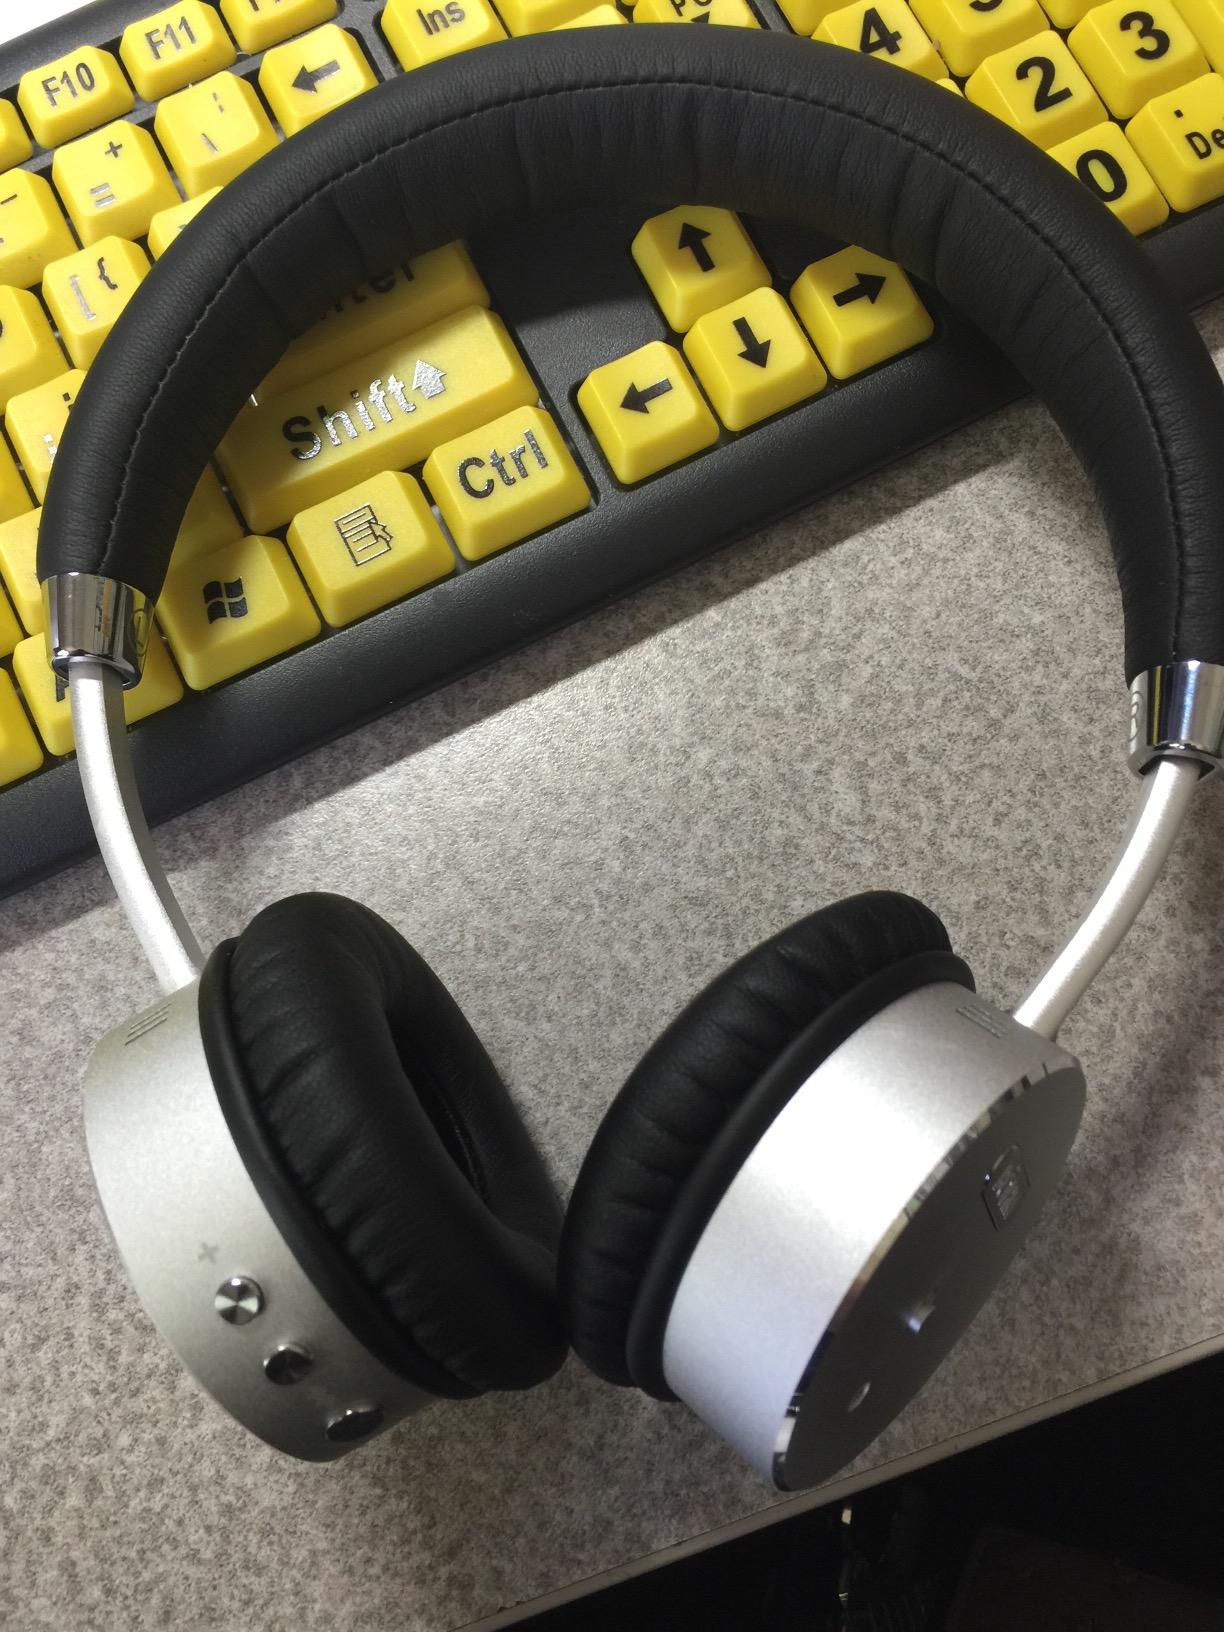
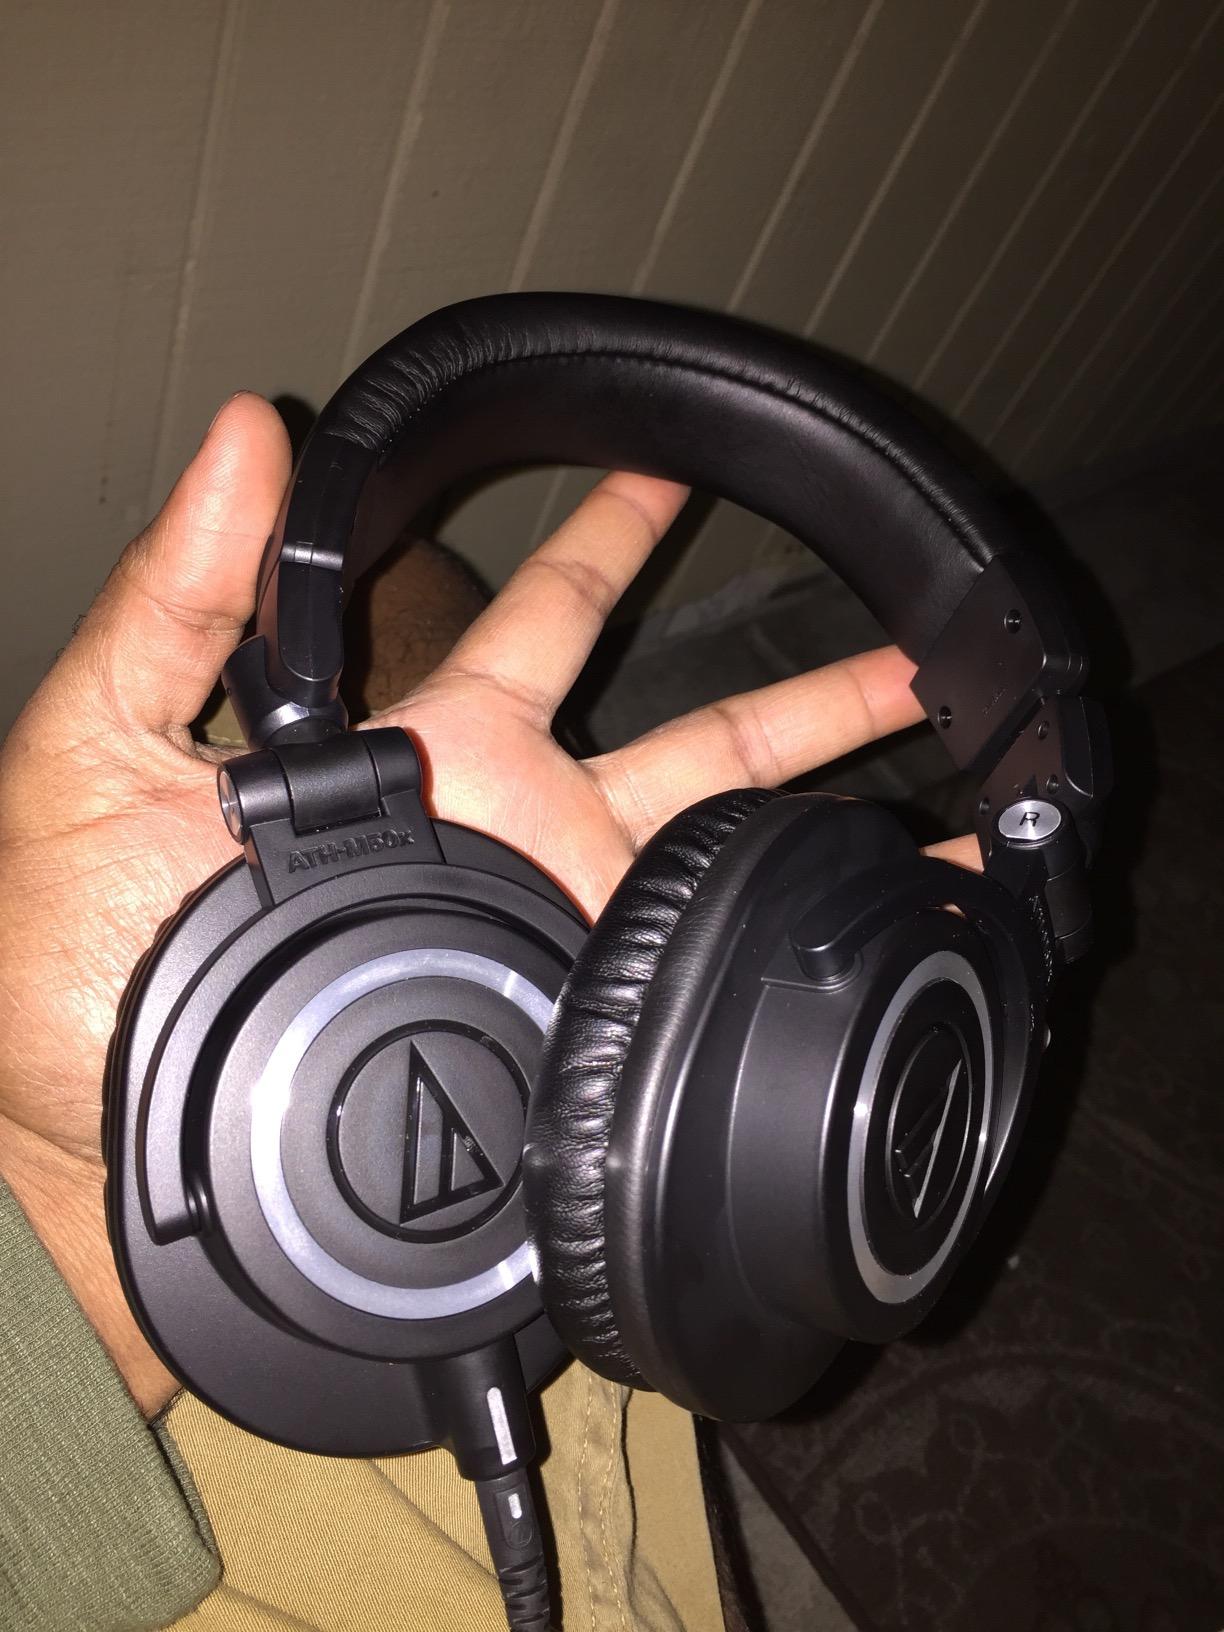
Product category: headphones
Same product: no